Noussair Mazraoui

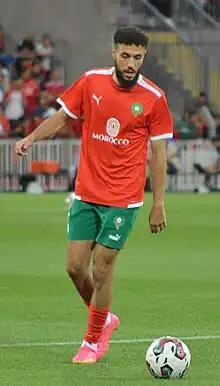
Mazraoui training with Morocco in 2023

Noussair Mazraoui (born 14 November 1997) is a professional footballer who plays as a defender for club Manchester United and the Morocco national team. As a versatile player, primarily a right-back, Mazraoui has featured at both full back positions and at centre-back.